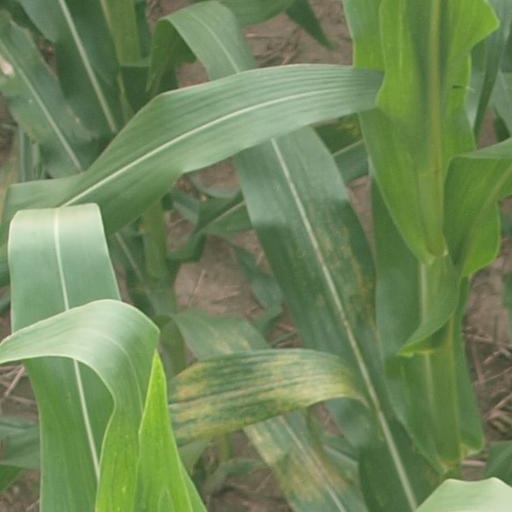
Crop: maize; corn